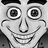
Emotion: happy